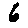
Label: 6